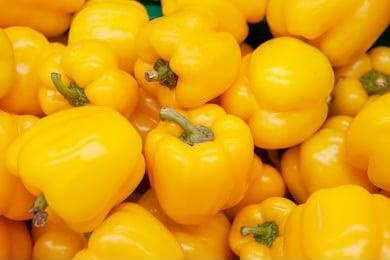
Label: capsicum